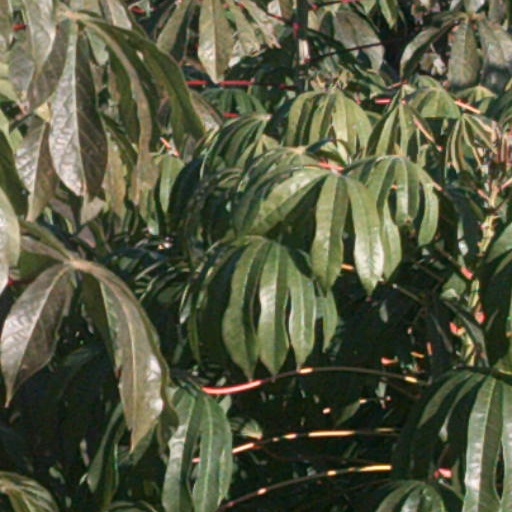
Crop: cassava